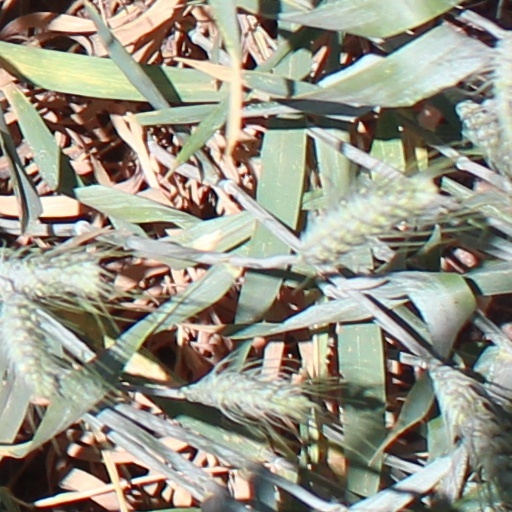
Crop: wheat